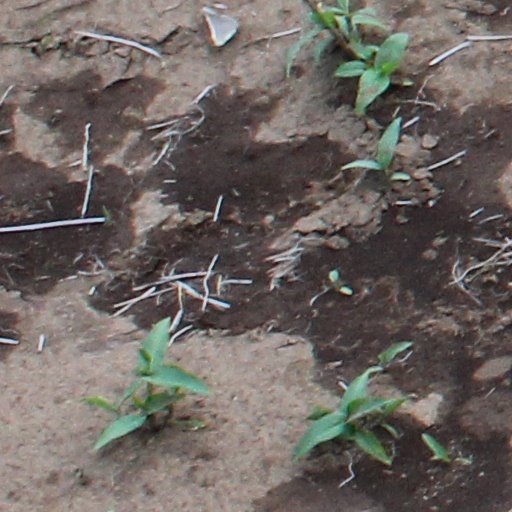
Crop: wheat